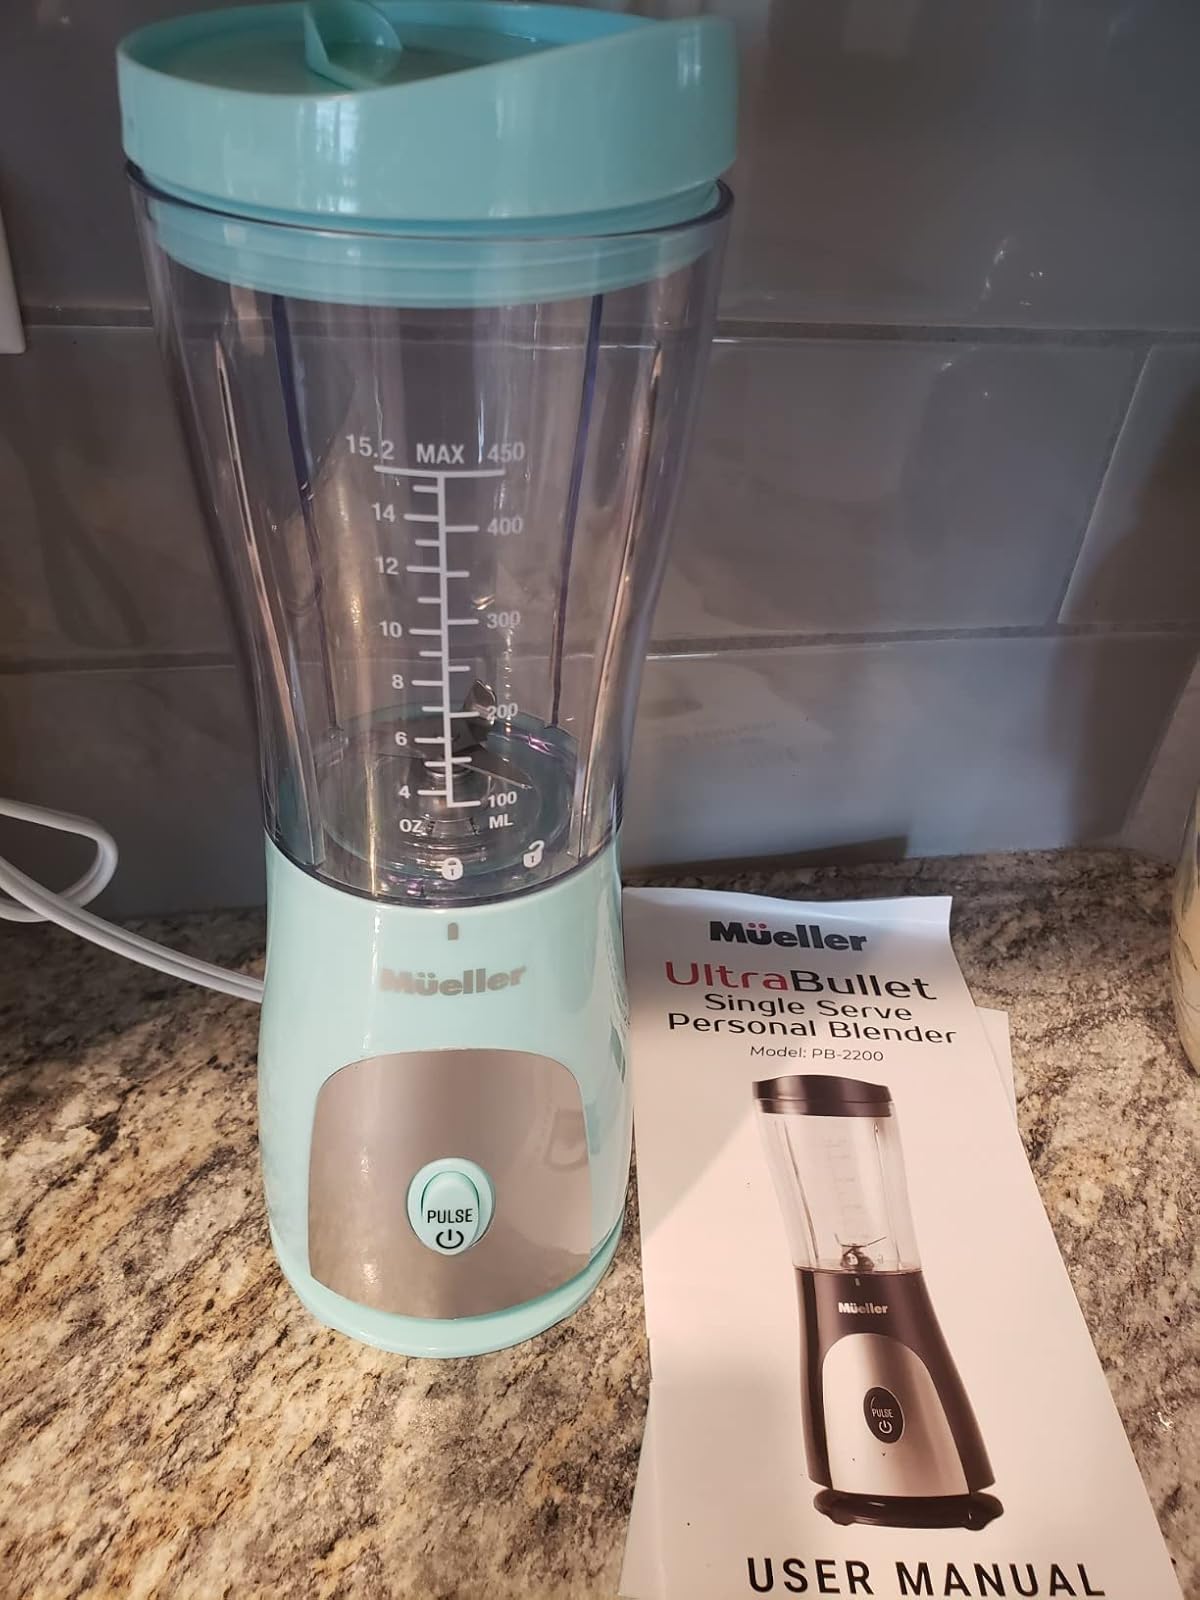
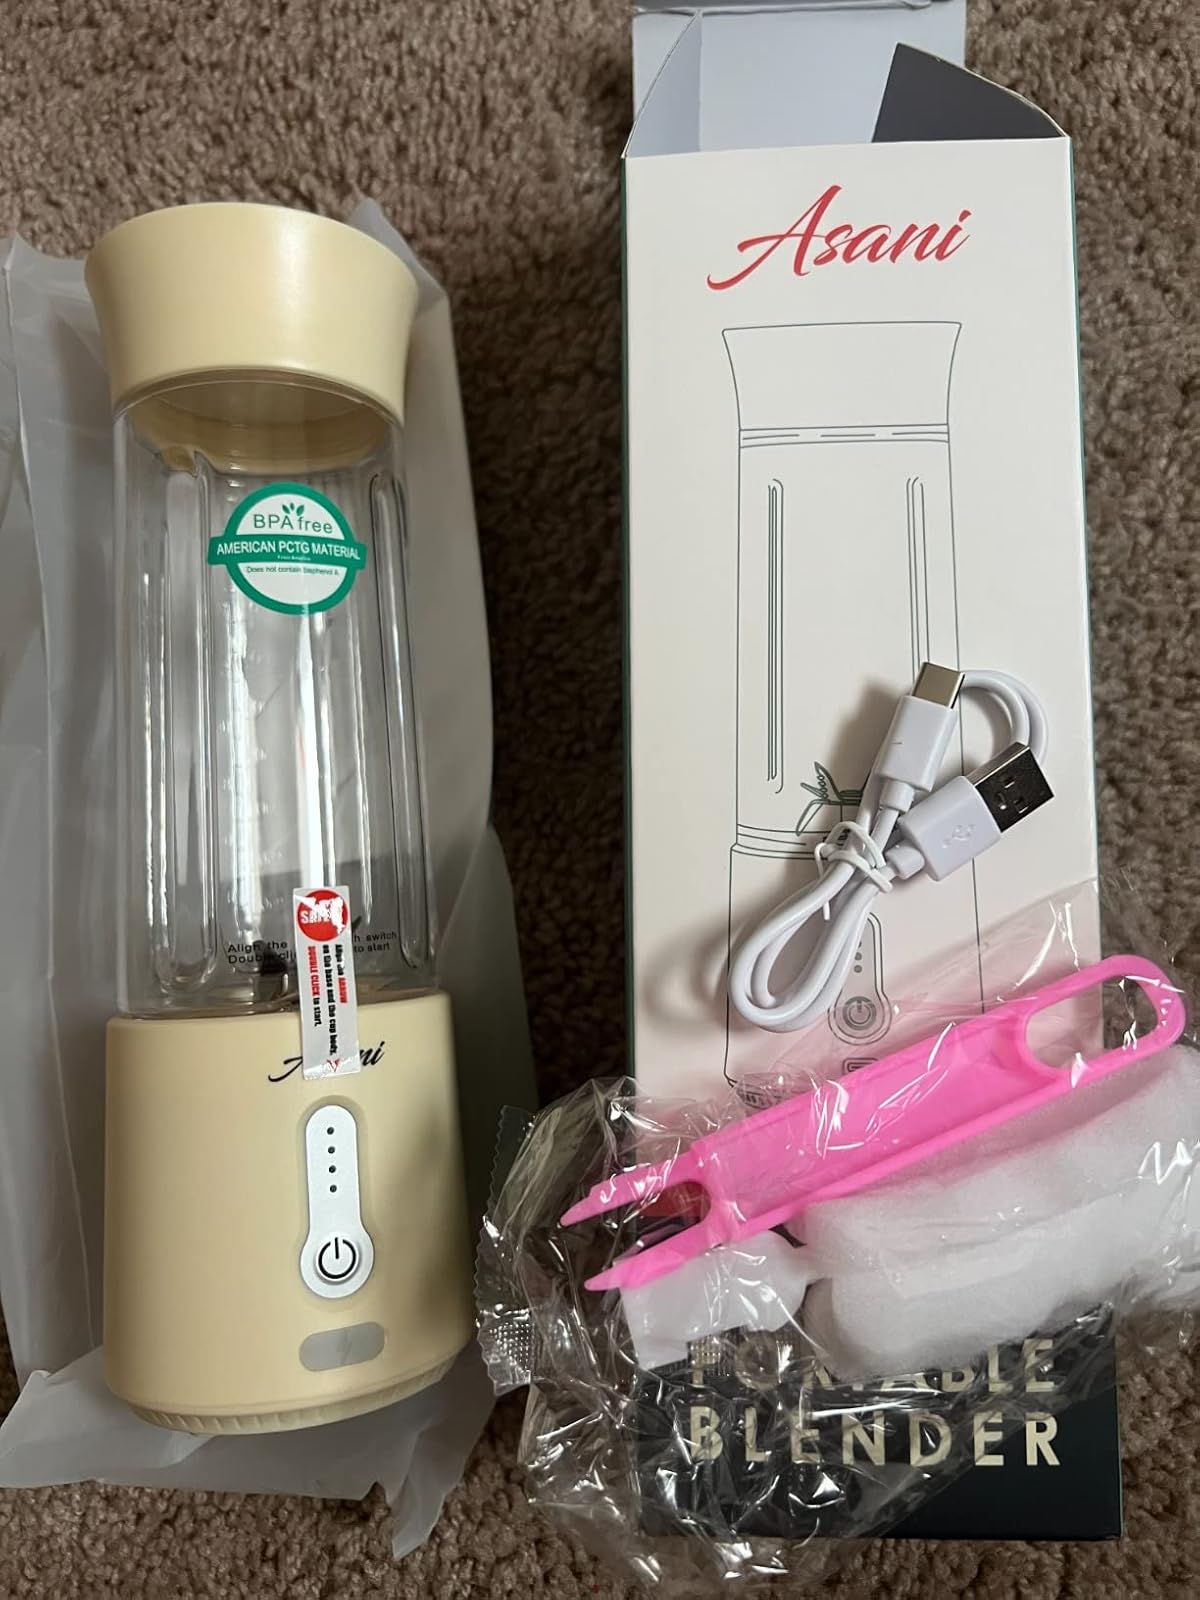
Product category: items_blender
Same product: no